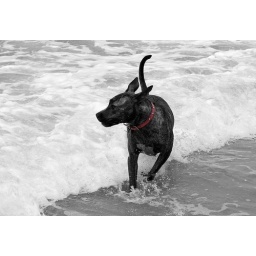
Jules running in the water somewhere along the 90 Mile Beach, not far from Seaspray.